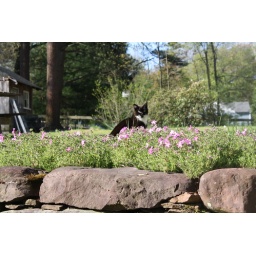
kitty in the flowers